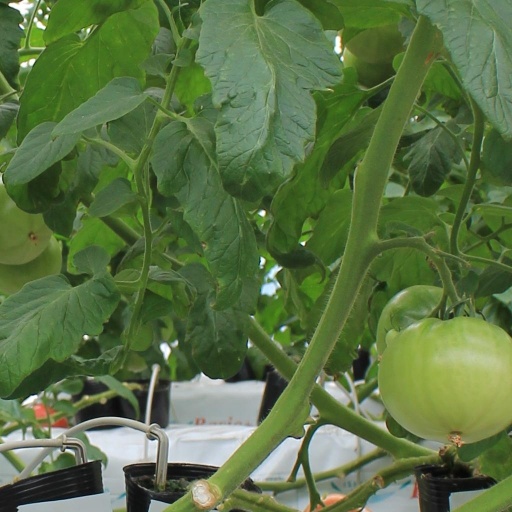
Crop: tomato